Diamond DA42 Twin Star

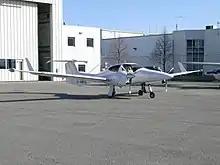
A DA42 configured to perform aerial survey missions

The original model of the DA42 was powered by a pair of Thielert Aircraft Engines-built TAE 125-01 Centurion 1.7 engines. However, Thielert ended its production of the 1.7 litre Centurion engines in favour of a new 2.0 litre engine, marketed as the TAE 125-02-99; as a result of the engine production change, Diamond began installing the TAE 125-02-99 engine during early 2007. Although engine displacement had increased, it was deliberately de-rated in order to produce the same power and torque as the earlier 1.7 L. engine.